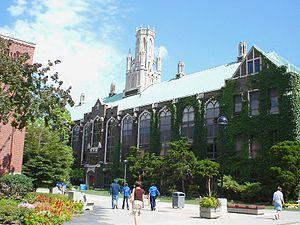
L'Université de Windsor est une institution d'enseignement supérieur de langue anglaise à Windsor, en Ontario, qui a été fondée en 1963. C'est une continuation du Collège de l'Assomption qui date de 1857. Ce fut la première fois que la direction d'une école supérieure passe de l'Église catholique à l'administration civile. Le Collège de l'Assomption devient alors un collège de la nouvelle université.